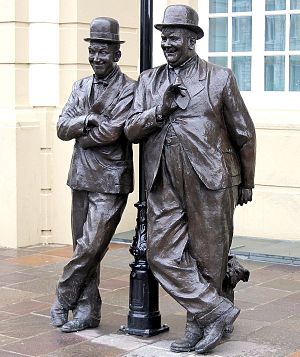
Oliver Hardy
Statue af Laurel og Hardy i Stan Laurels engelske fødeby Ulverston
Oliver Hardy * 18. januar 1892 i Harlem, Georgia som Norvell Hardy, † 7. august 1957 i Hollywood, Californien) var en amerikansk skuespiller, komiker, og stumfilm regissør. Han var mest berømt for sin rolle som Gokke i komikerparret Gøg og Gokke sammen med sin ven Stan Laurel. Samme